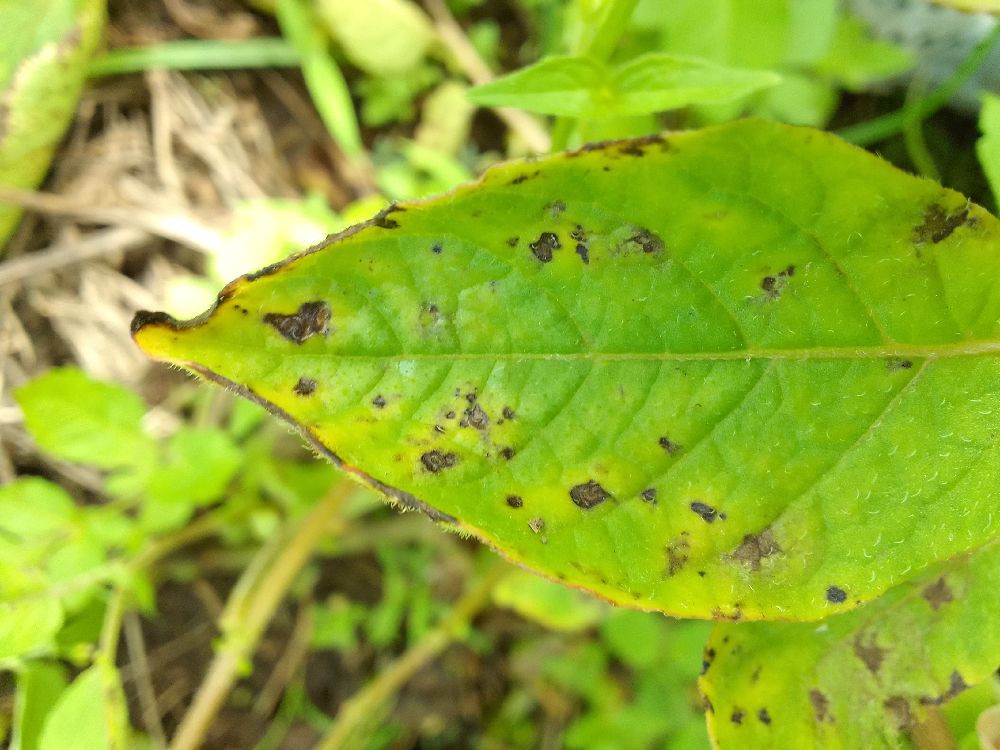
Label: Early blight